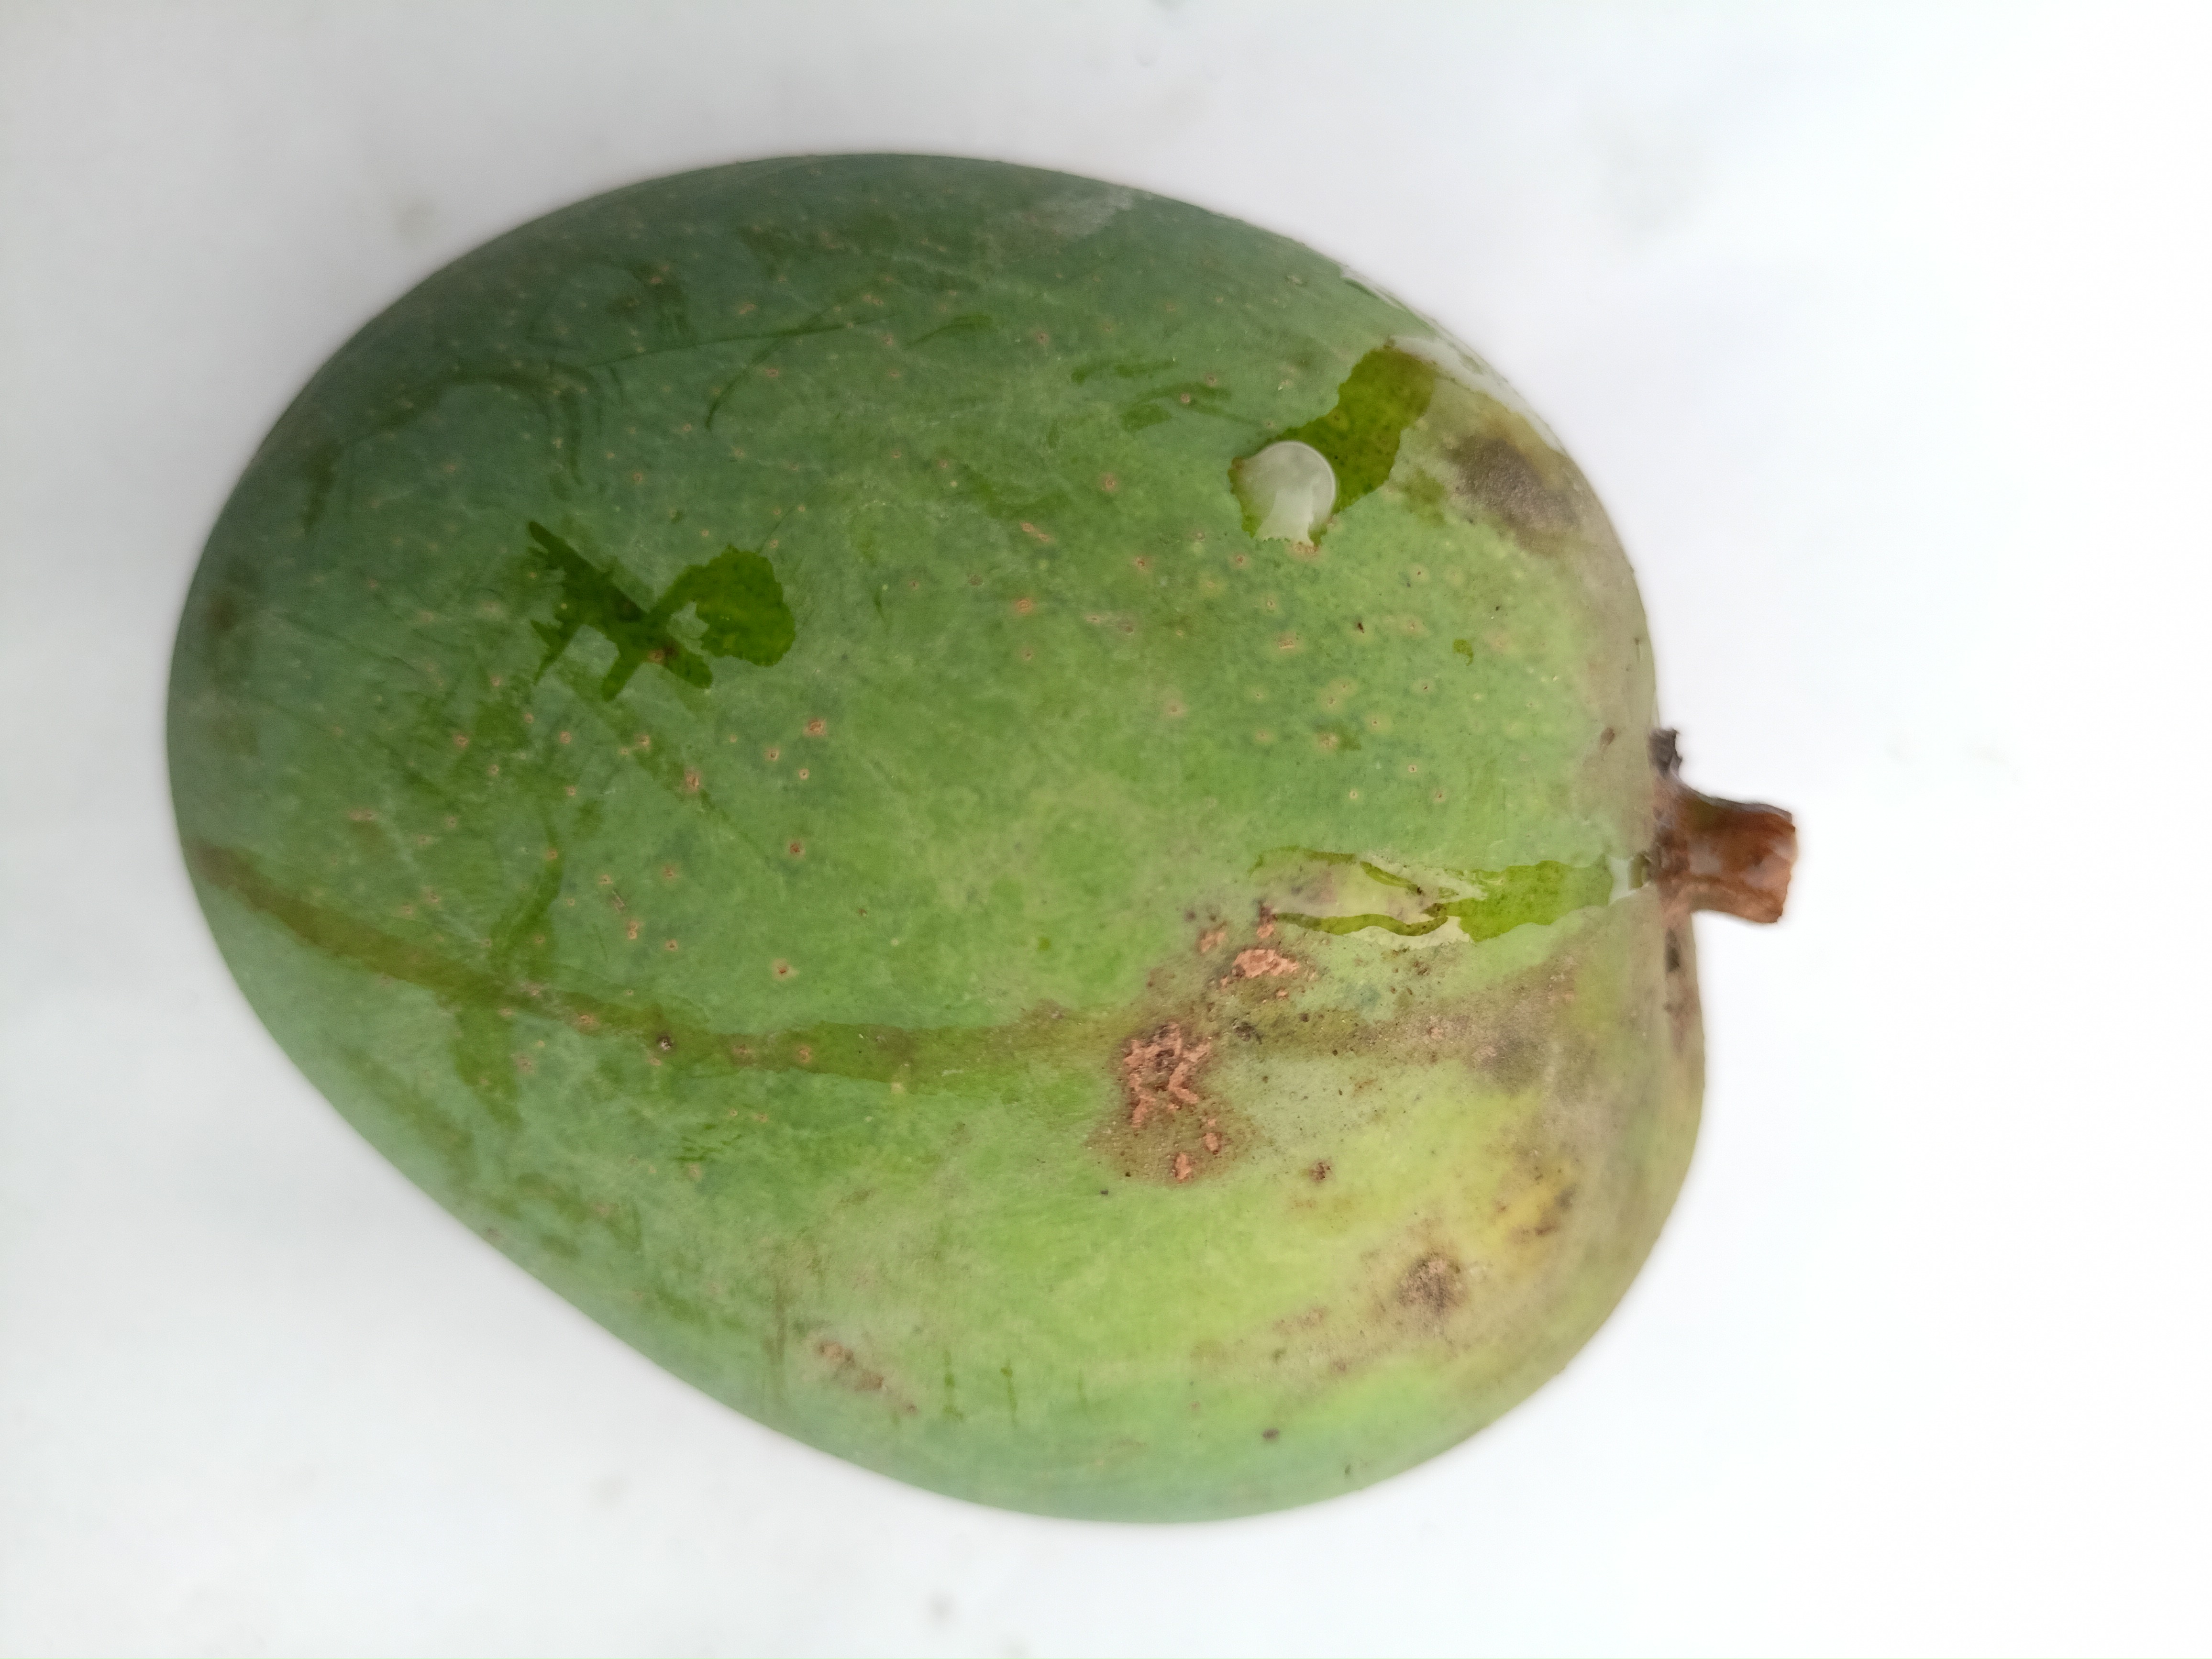
Mango variety: Khrishapat